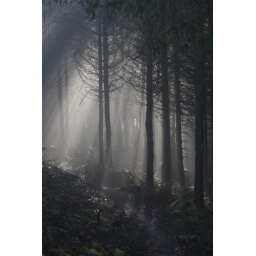
Ballyhoura near the start of blue, red and white routes 6